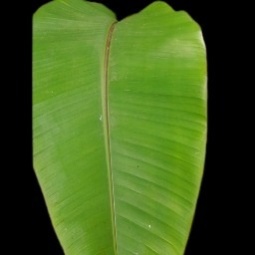
Label: Healthy